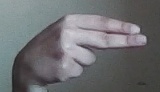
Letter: ain